Park Royal

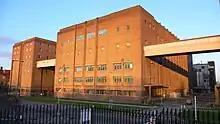
The Guinness Brewery Park Royal during demolition, at its peak the largest and most productive brewery in the world

To the north of Park Royal is Harlesden in the northeast, West Twyford, an outlying area of Ealing, in the northwest, and a Network Rail depot at Stonebridge Park in the far north, which also has London Underground Bakerloo line tracks running through it (and Harlesden station nearby). On the eastern side, Park Royal is bounded by Acton Lane and Park Royal Road (B4492). The Central Middlesex Hospital is located here.